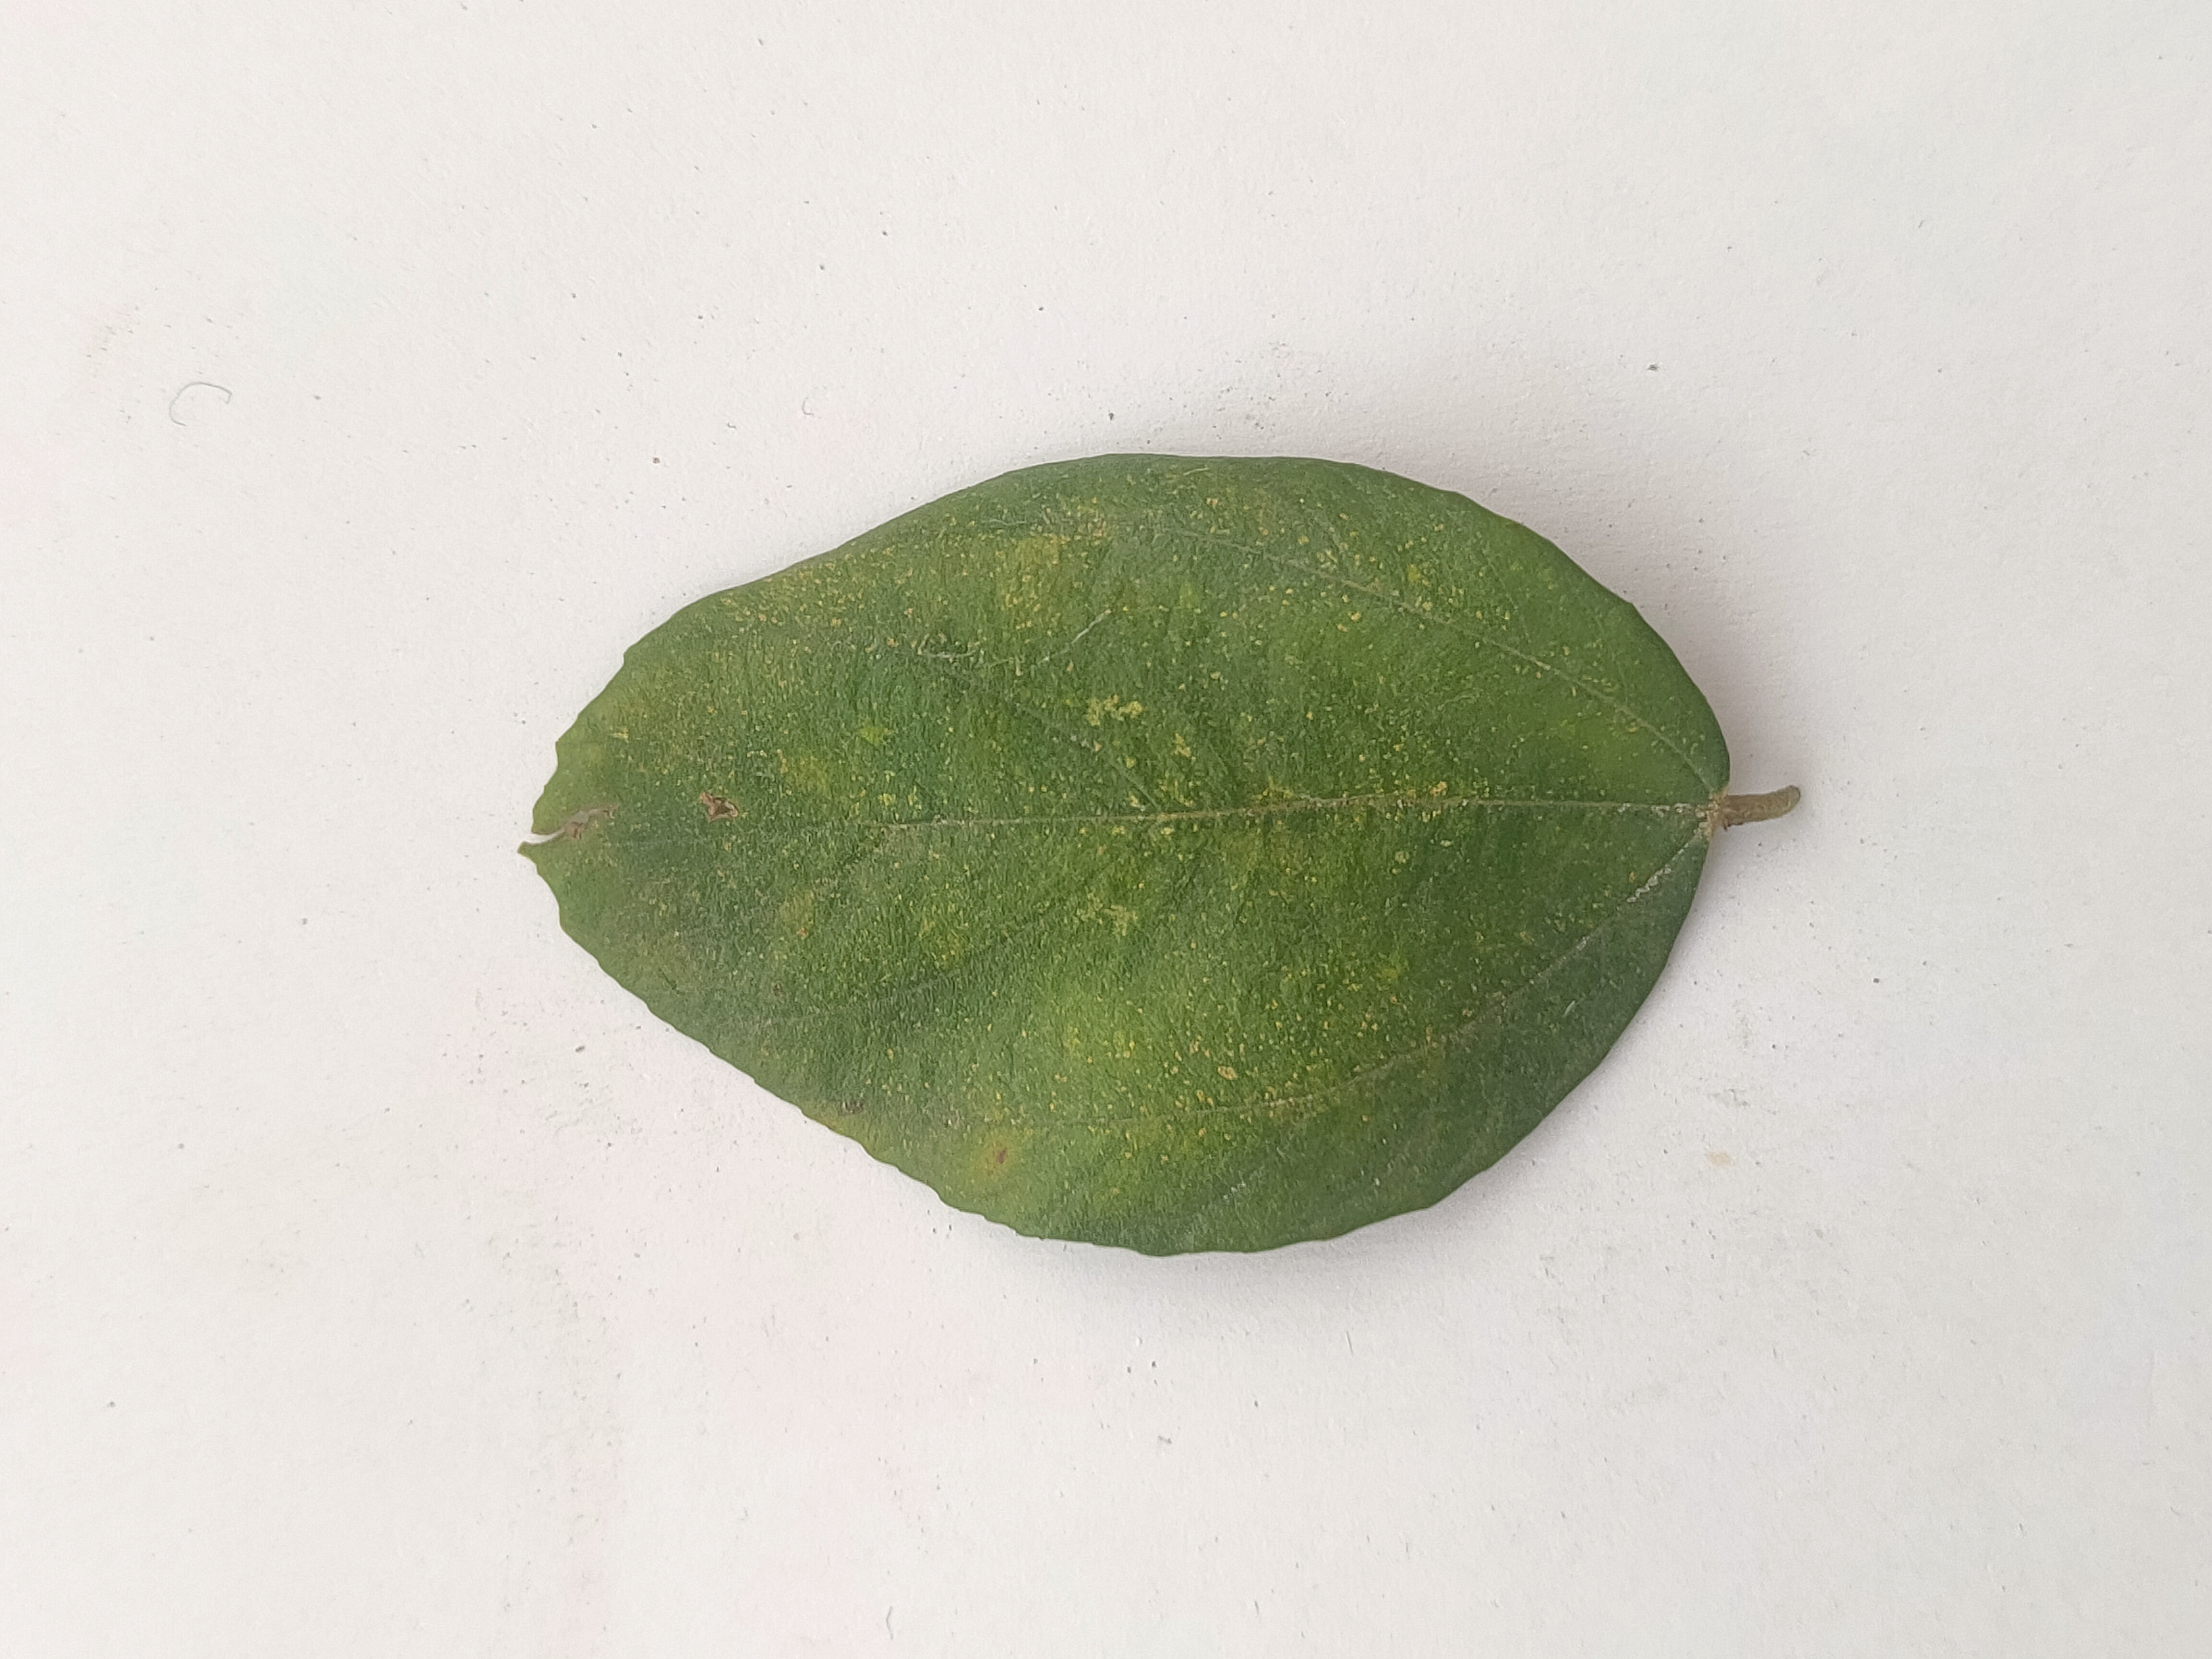
Leaf variety: Plum